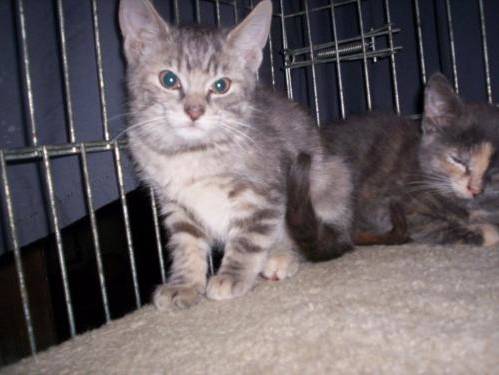
Label: cat